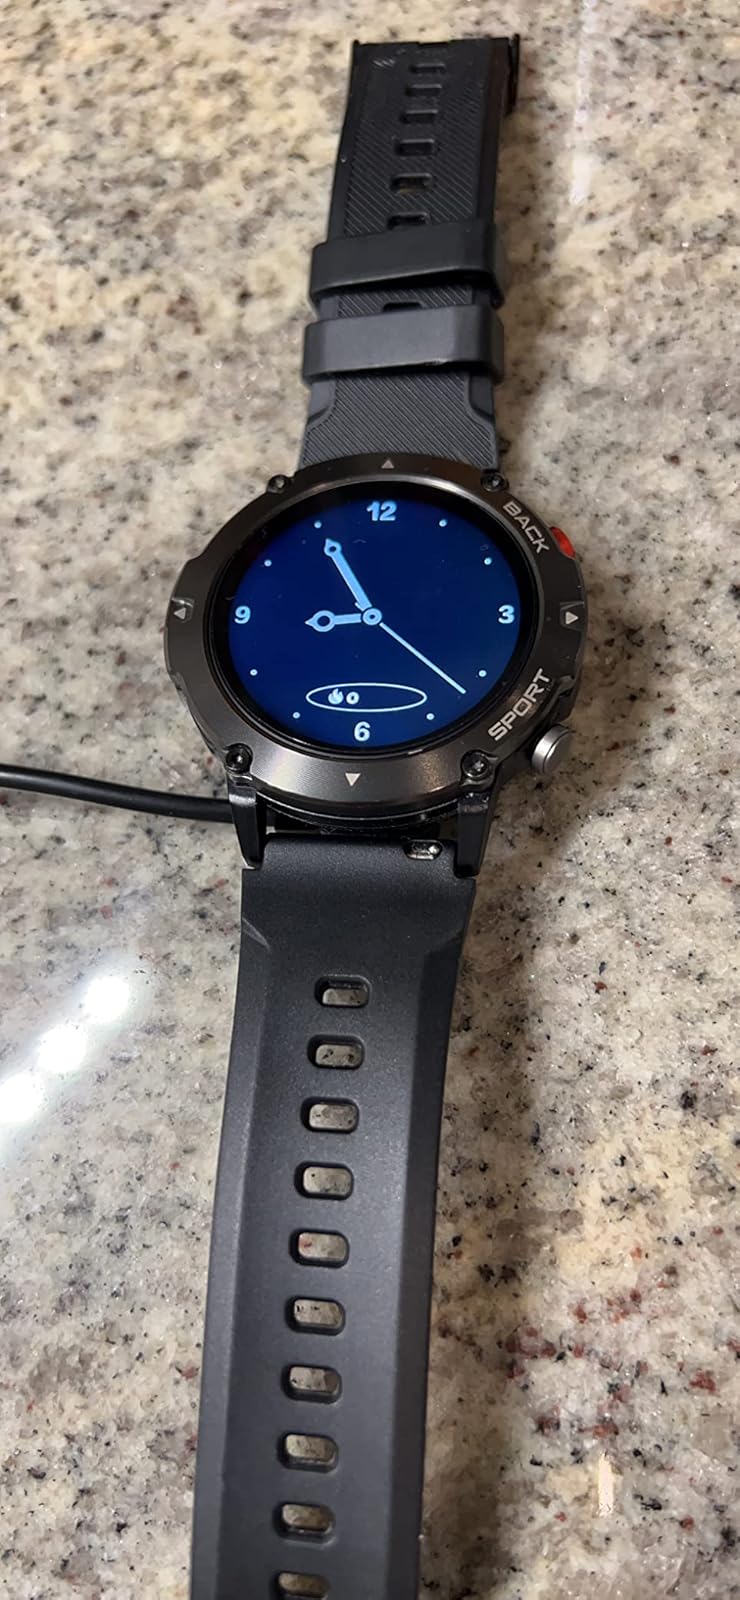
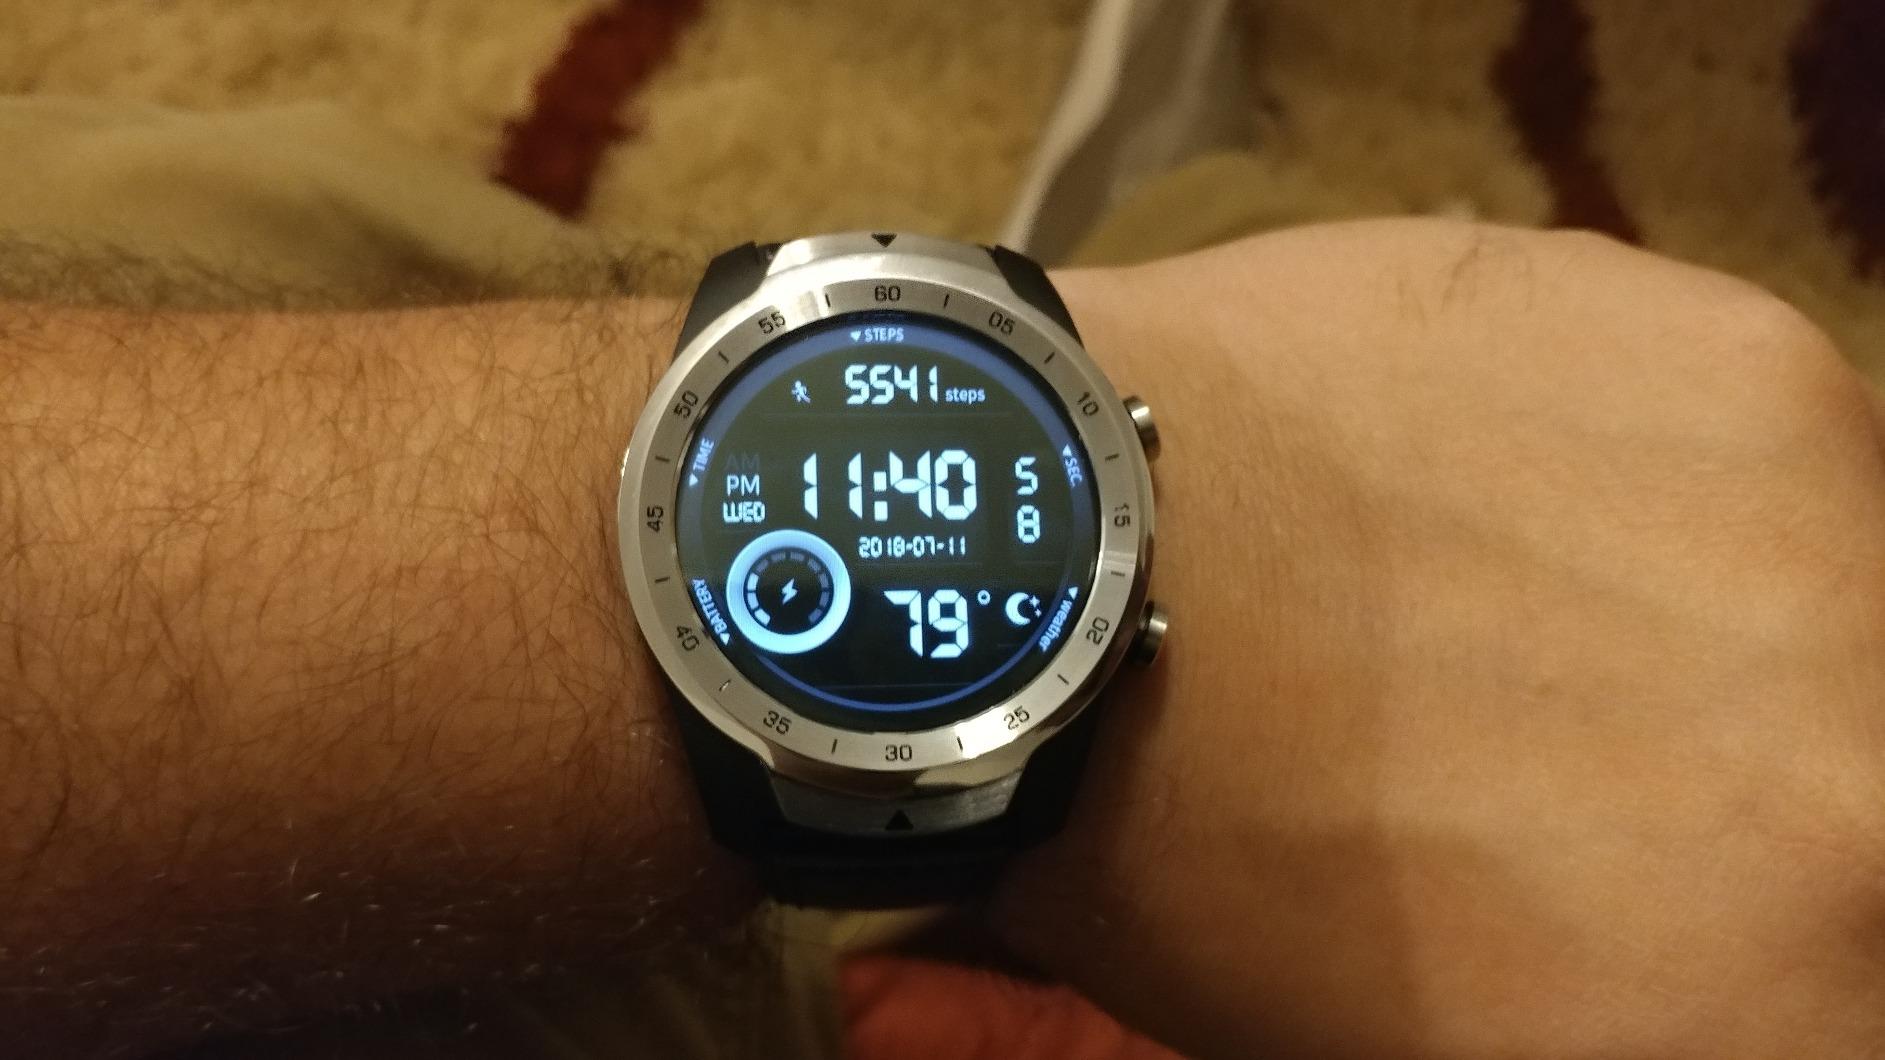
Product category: smartwatch
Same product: no